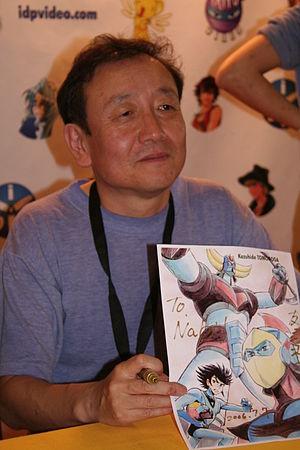
Séance de dédicaces avec Kazuhide Tomonaga lors de Japan Expo 2006 (Paris, France).